Floral scent

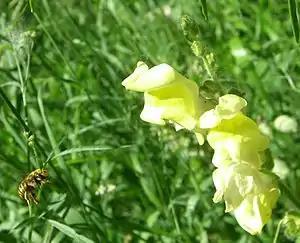
Pollinators use both floral scent and floral colour to locate flowers of "Antirrhinum majus spp. striatum".

A primary function of floral scent is to attract pollinators and ensure the reproduction of animal-pollinated plants.